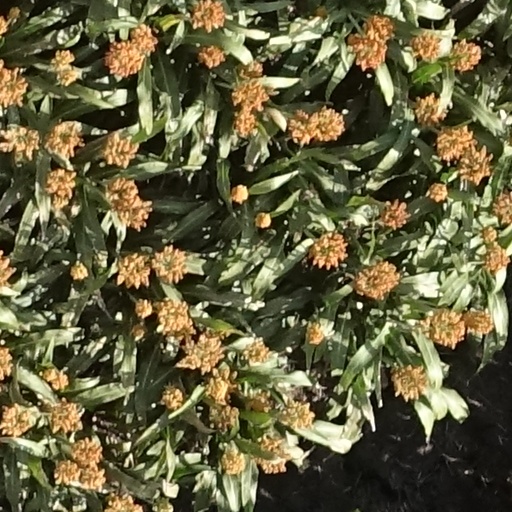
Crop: sorghum